Yūyūki

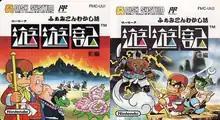
Disk 1 (left) and Disk 2 (right)

, often simply titled as , is a 1989 text-based adventure game developed by Nintendo R&D4 and Pax Softnica. It was released by Nintendo on two disk cards for the Famicom Disk System. "Yūyūki" is the second in the "Famicom Mukashibanashi" series after "Shin Onigashima" (1987). The game is loosely based on the Chinese novel "Journey to the West".